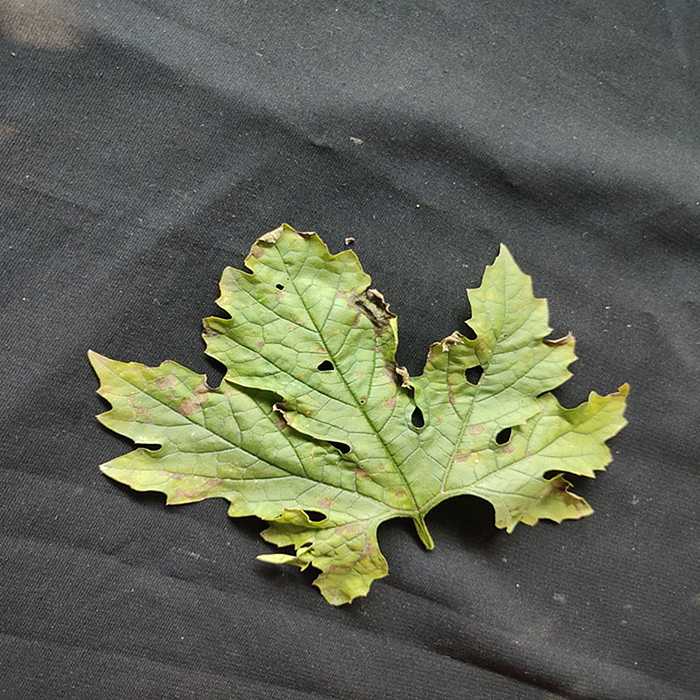
Plant: Bitter Gourd
Label: Downey mildew